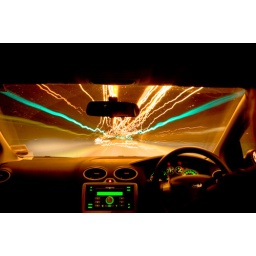
Driving the car home from work, with the camera rigged up in the back gives some cool effects